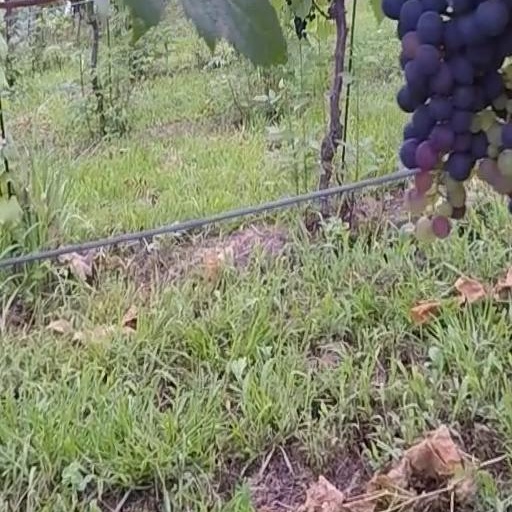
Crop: grape